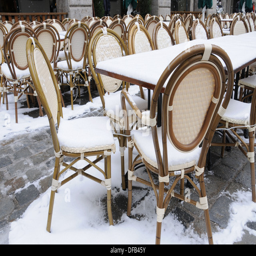
snow on furniture of a restaurant